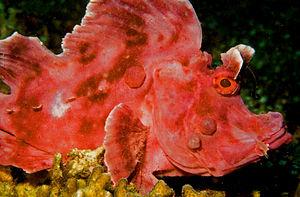
Rhinopias est un genre de poissons de la famille des Scorpaenidae.
Le Poisson-scorpion d'Eschmeyer est une espèce de poisson marin de la famille des scorpénidés, dont la morphologie le différencie de ses proches cousins.